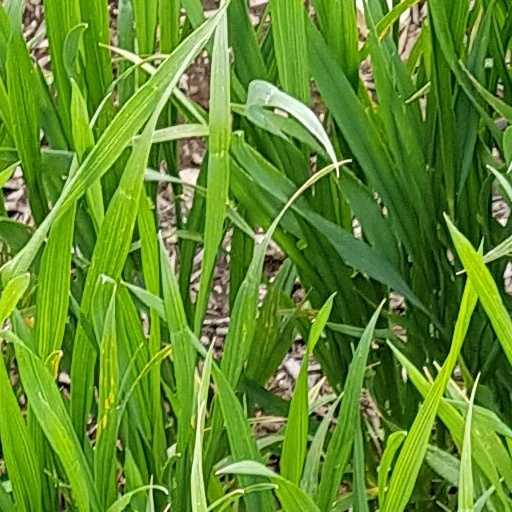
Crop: wheat